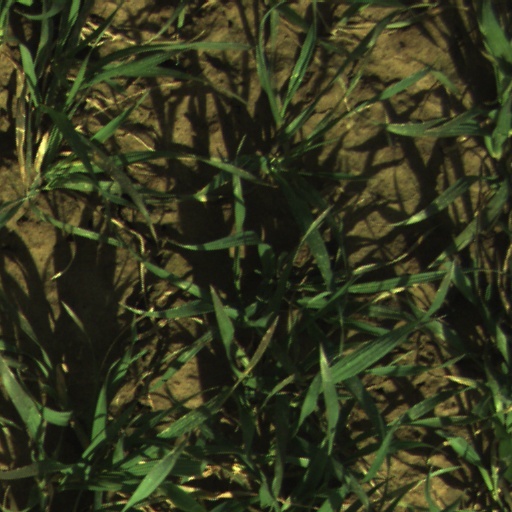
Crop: wheat